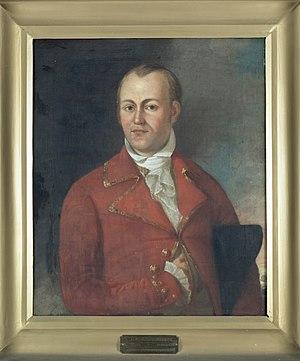
René-Auguste Chouteau, Franco-Louisianais, riche négociant en fourrure et cofondateur de la ville de Saint-Louis, dans le futur État du Missouri, à l'époque de la Louisiane française.